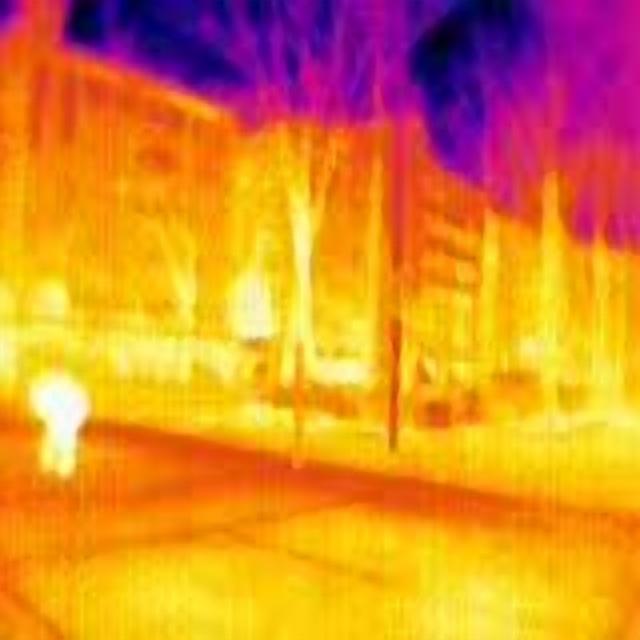
Detected objects:
label: person